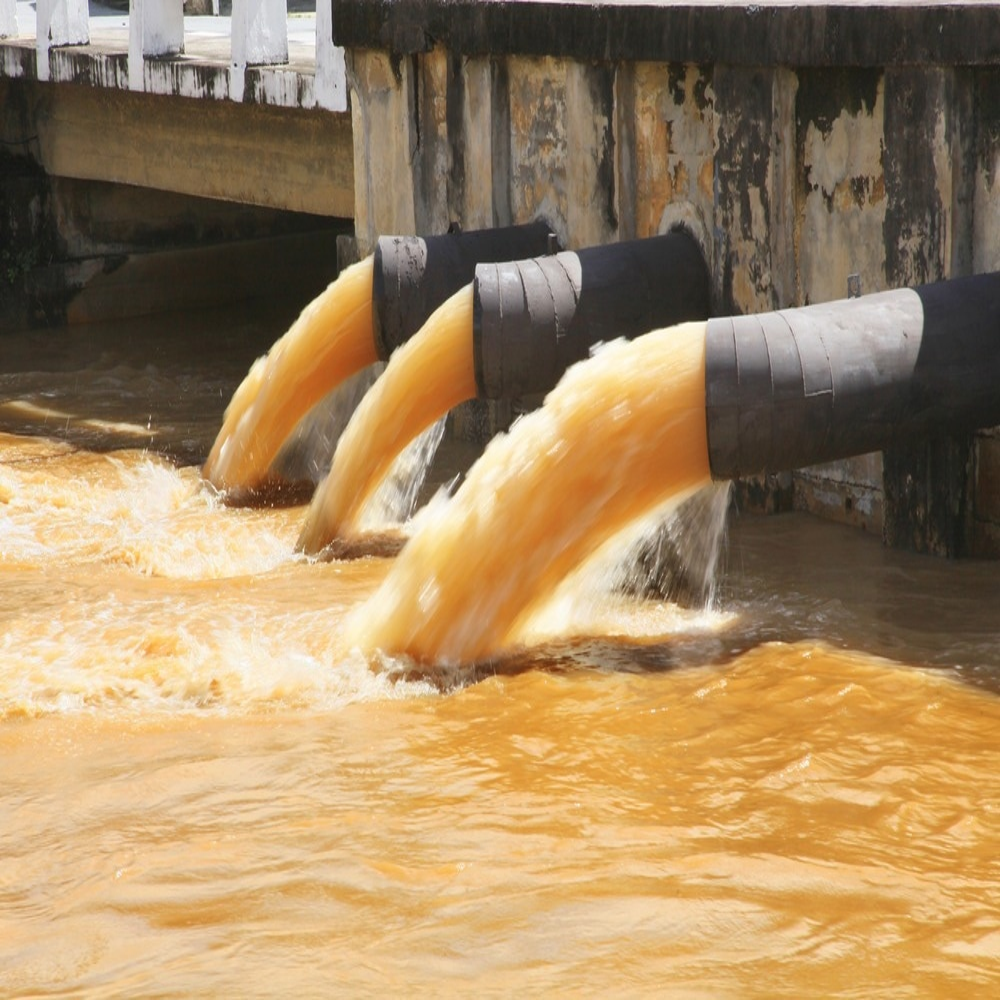
Body of water present: yes
Land polluted: no
Water polluted: yes
Pollution percentage: 95%